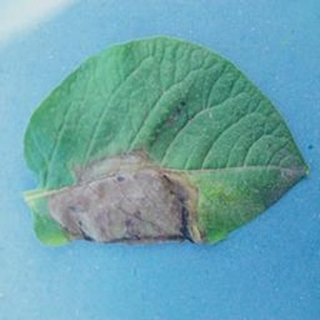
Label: potato_late_blight